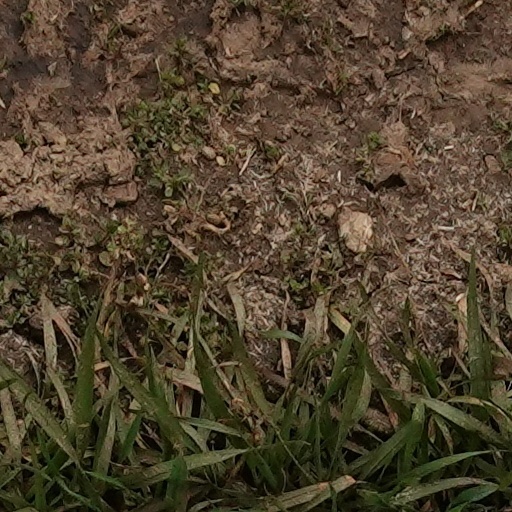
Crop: wheat